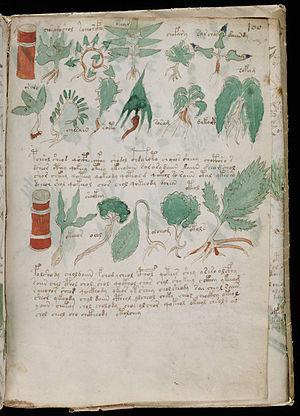
Le manuscrit de Voynich est un livre illustré anonyme rédigé dans une écriture à ce jour non déchiffrée et une langue non identifiée.